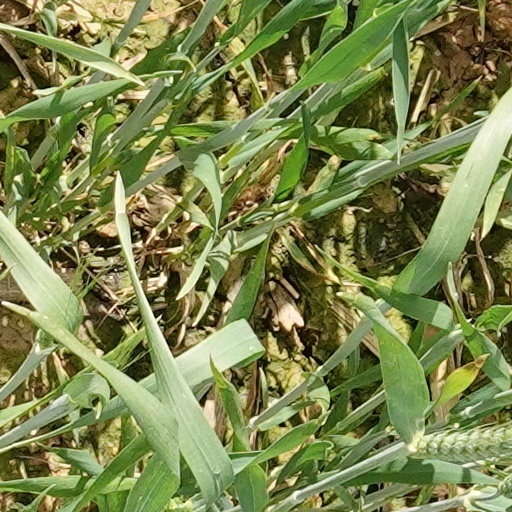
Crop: wheat